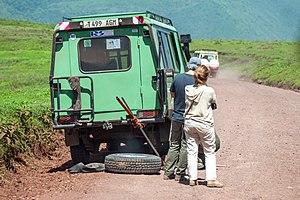
Les pistes africaines sont une épreuve pour les pneus les plus endurcis. This is an image with the theme ""Africa on the Move or Transport"" from: Tanzania"
Une crevaison est une détérioration des pneumatiques causée par un objet sur lequel il a roulé, objet assez coupant pour le percer, ce qui provoque son dégonflement et le contact indirect de la jante avec le sol. Les pneus les plus fragiles, ceux des vélos, crèvent facilement en s'abimant sur les arêtes vives éventuelles de la voirie et les graviers acérés.